United States at the Winter Olympics

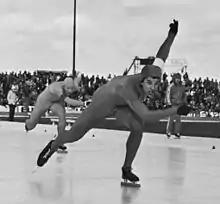
Eric Heiden is the most successful Winter Olympian from a single edition of any Winter Olympics.

The United States has hosted the Winter Games on four occasions, more than any other nation. It is scheduled to host for a fifth time in 2034.